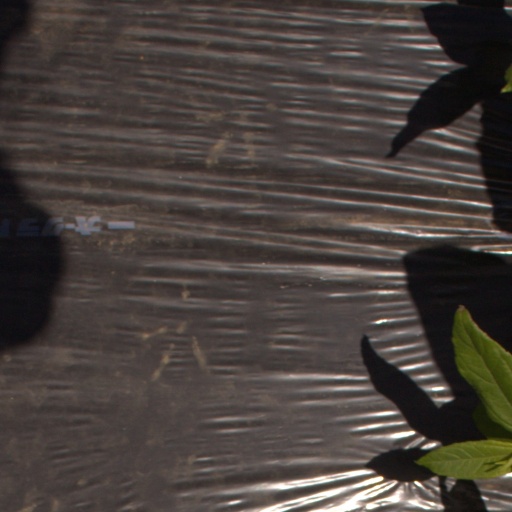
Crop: Jerusalem artichoke